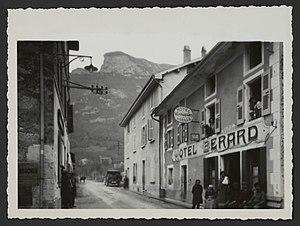
Sainte-Eulalie-en-Royans est une commune française située dans le département de la Drôme en région Auvergne-Rhône-Alpes.